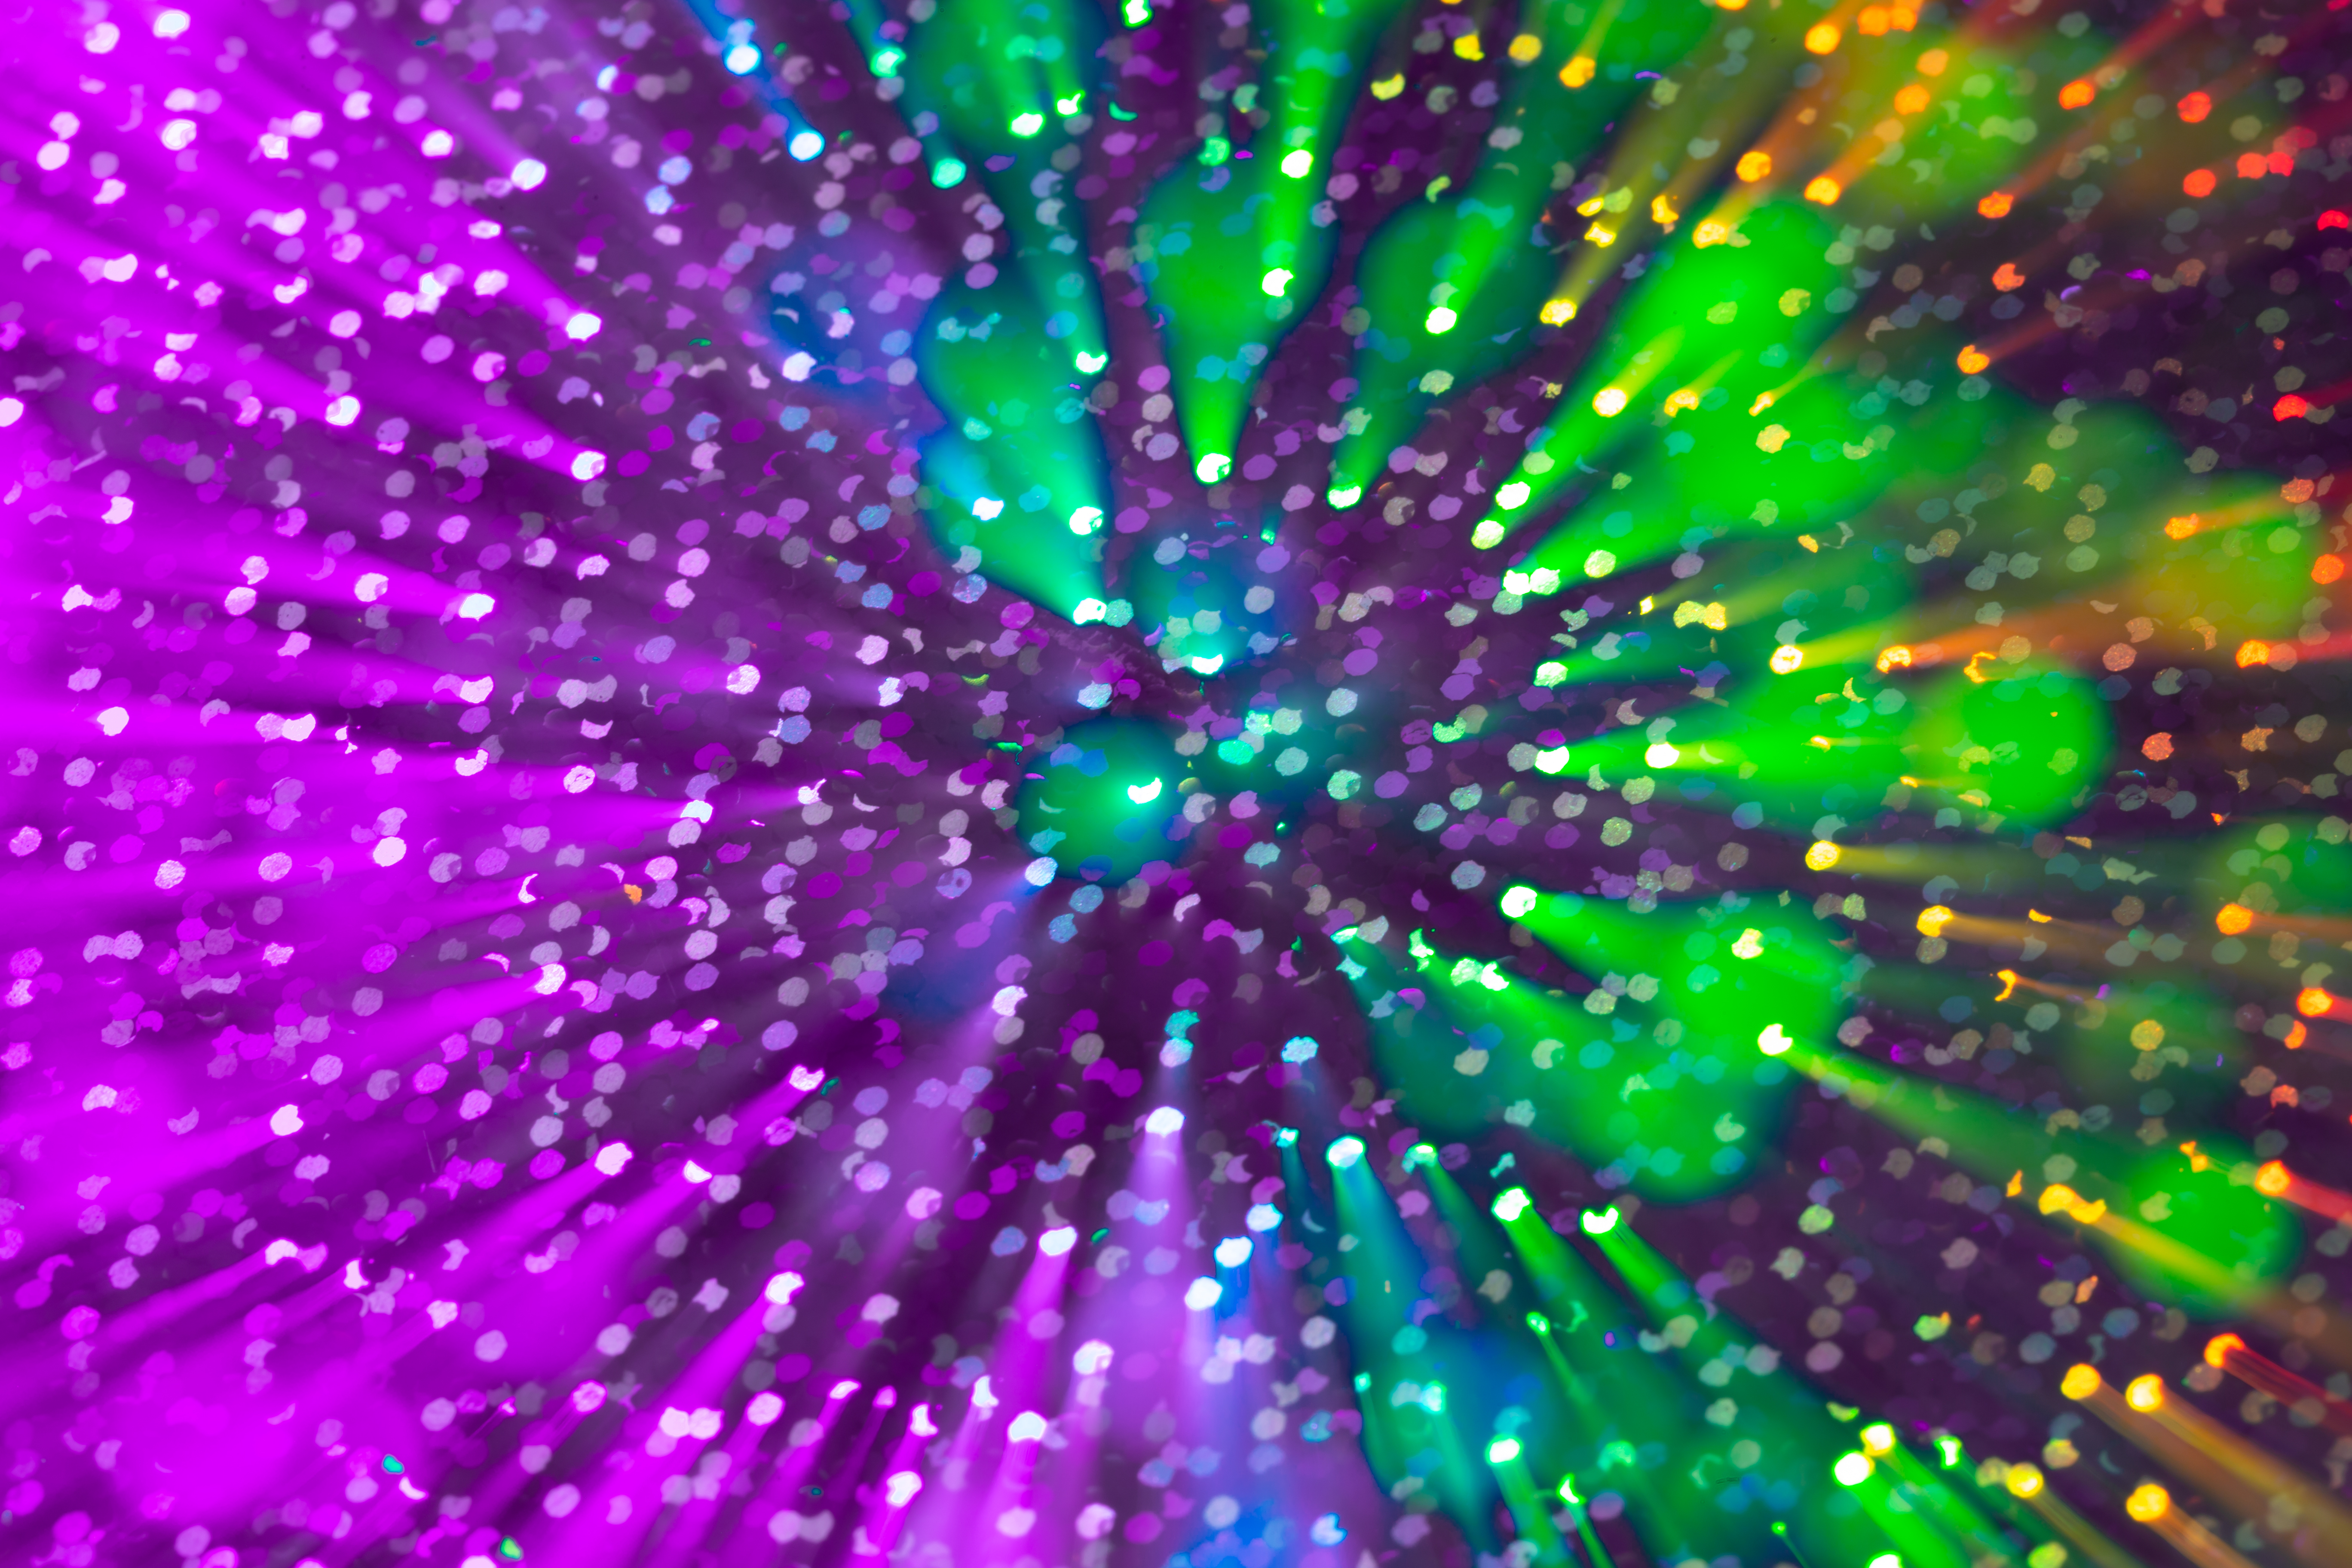
green, purple, water, technology, graphics, magenta, fractal art